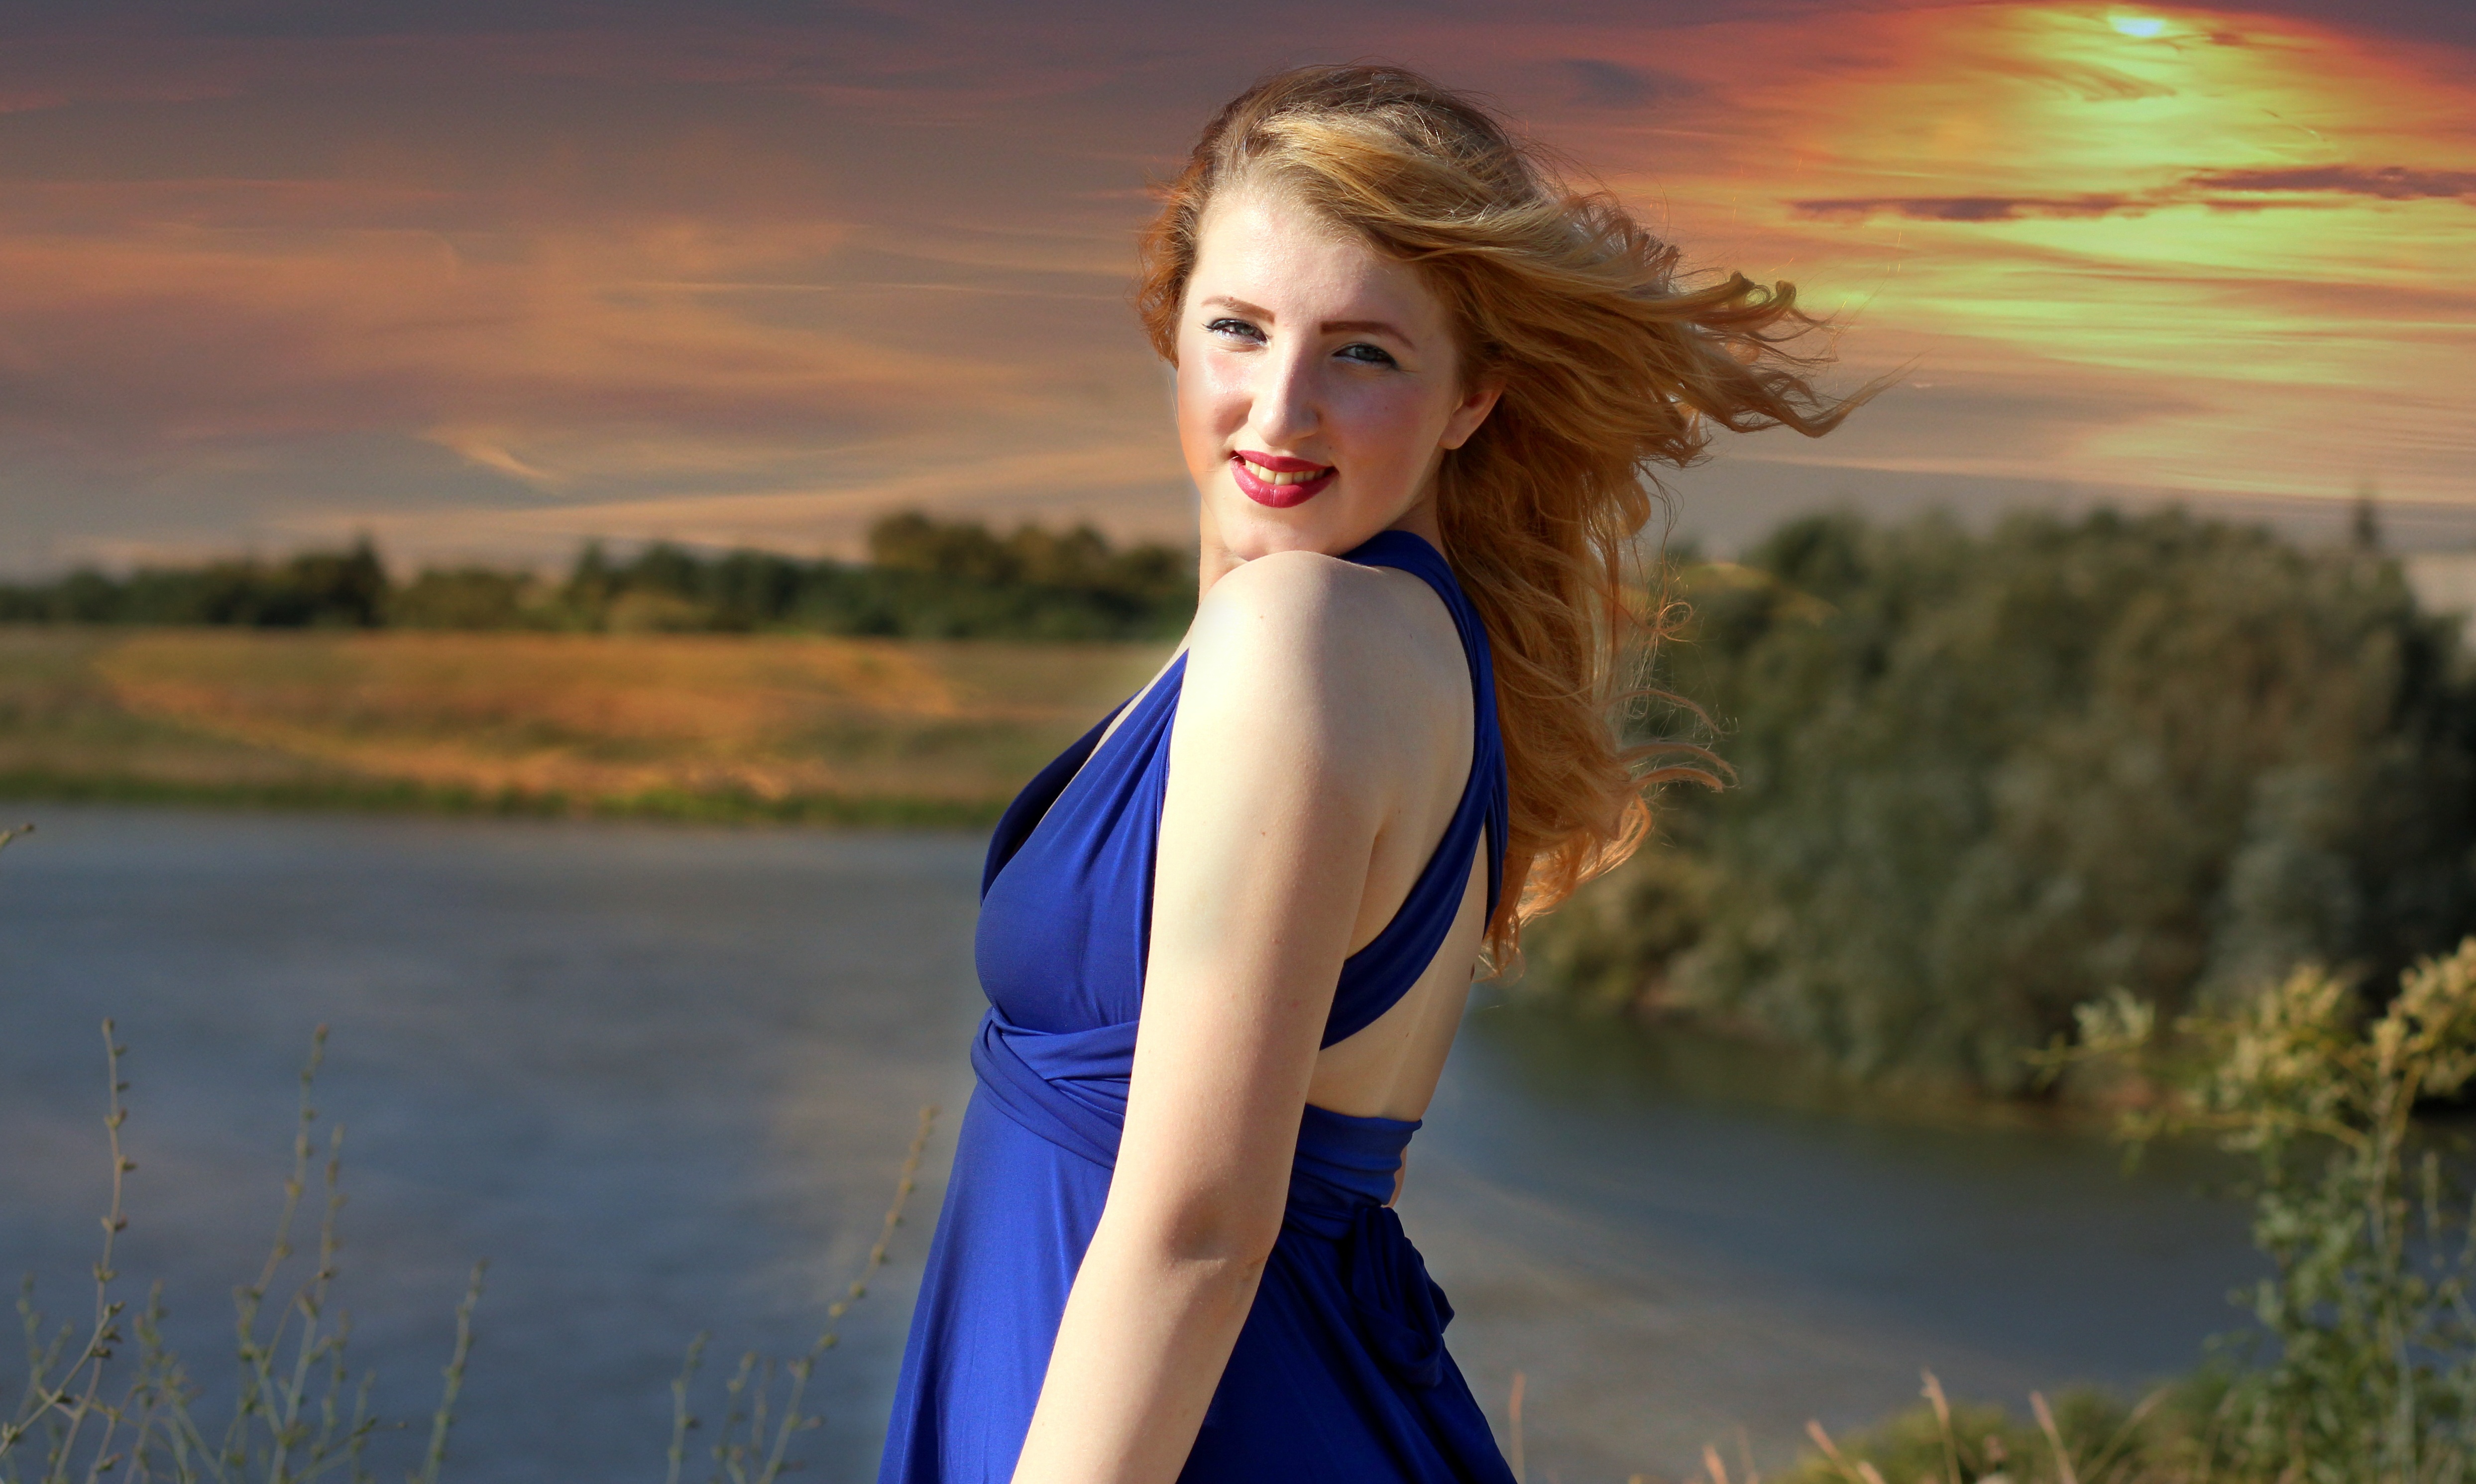
cloud, sky, girl, woman, hair, sunset, photography, lake, wind, portrait, model, spring, fashion, blue, clothing, blonde, season, long hair, dress, beauty, photo shoot, brown hair, portrait photography, supermodel